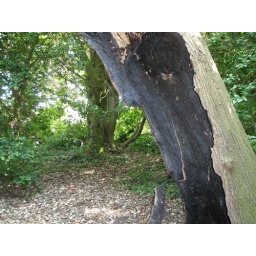
#ueday found a cool den next to a burnt tree. Urban explorers home marked by a bike tyre